Trinity River (California)

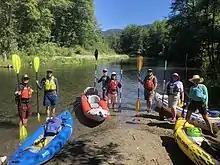
Volunteers with the Bureau of Land Management board kayaks to collect garbage from the river and its banks in 2022

After an environmental impact statement in 1991 the Bureau of Reclamation was required to make greater releases to the Trinity River below Lewiston Dam. On December 19, 2000, the Department of the Interior signed a Record of Decision (ROD) officially re-allocating Central Valley Project water for environmental purposes. This modified flow regime officially began in water year 2005. Prior to this, annual releases to the Trinity River ranged from , or about each year, with the exception of occasional flood water discharges. The ROD increases the minimum dam release to or about , even in "critically dry" years, with even greater releases made during years of normal and above average precipitation. These restrictions would reduce the Trinity River diversions about 28 percent on average; however, the impacts on the Central Valley Project as a whole would be far less, only about 1–4 percent. In addition, the project will periodically release high flows up to to simulate historic flooding and sediment transport conditions.